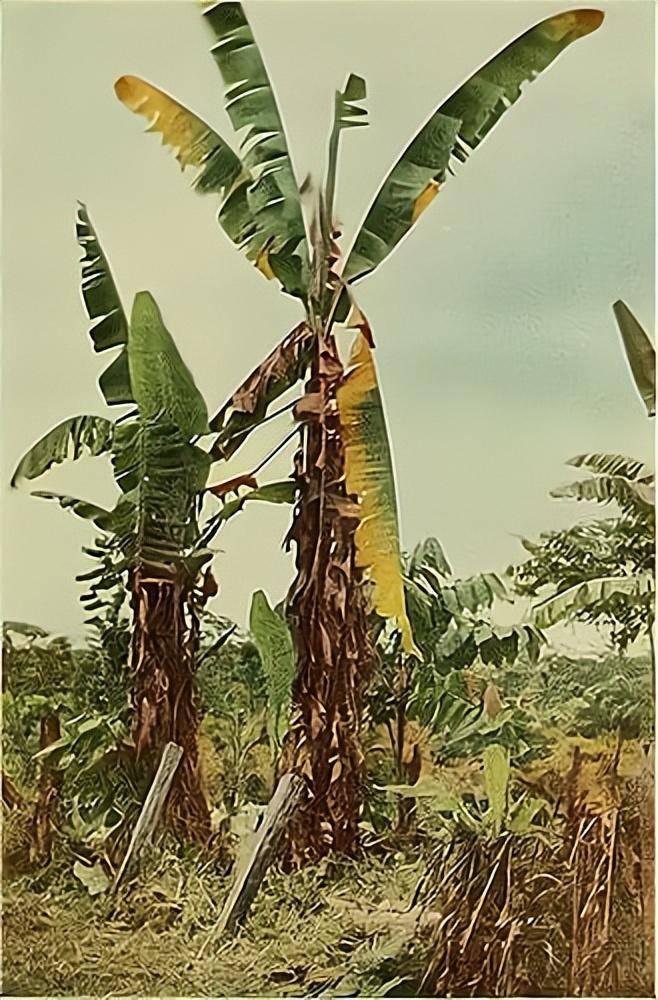
Plant: Banana
Disease: banana panama disease